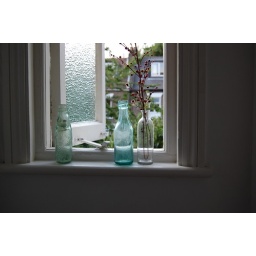
our house in the middle of our street